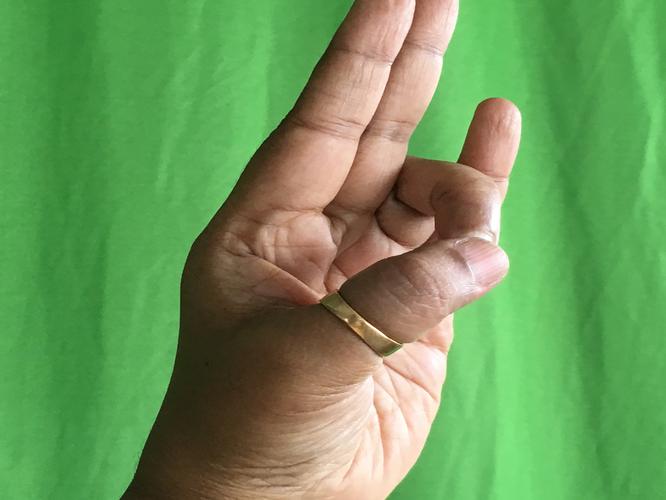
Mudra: Mayura
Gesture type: single_hand